Upper Providence Township, Delaware County, Pennsylvania

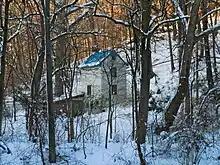
Historic Union Library building on Bishop Hollow Road near Ridley Creek Park

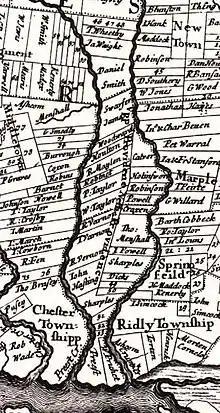
1687 Holmes Map

The area was settled about 1683 and formed into Providence Township. On October 17, 1683, the residents of Providence Township petitioned the Court of Chester County, of which they were then a part, to establish a road from Providence to Chester. The court approved the creation of Providence Great Road (now Route 252). Upper Providence Township and Nether Providence Township, Pennsylvania split in 1687. The borough of Media was formed in 1850 from pieces of both townships.